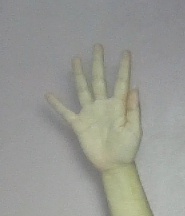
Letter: sheen